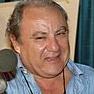
Age: 57